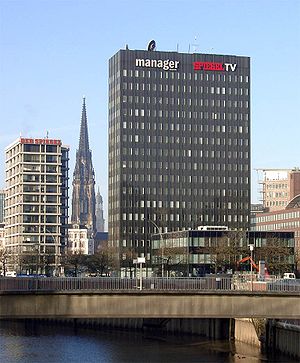
Der Spiegel
Spiegelhaus i Hamburg.
Der Spiegel er Tysklands største og mest indflydelsesrige nyhedsmagasin. Det udgives ugentligt fra Hamburg med et oplag på lige over 1 mio., mens læserantallet er lidt over 6 mio.